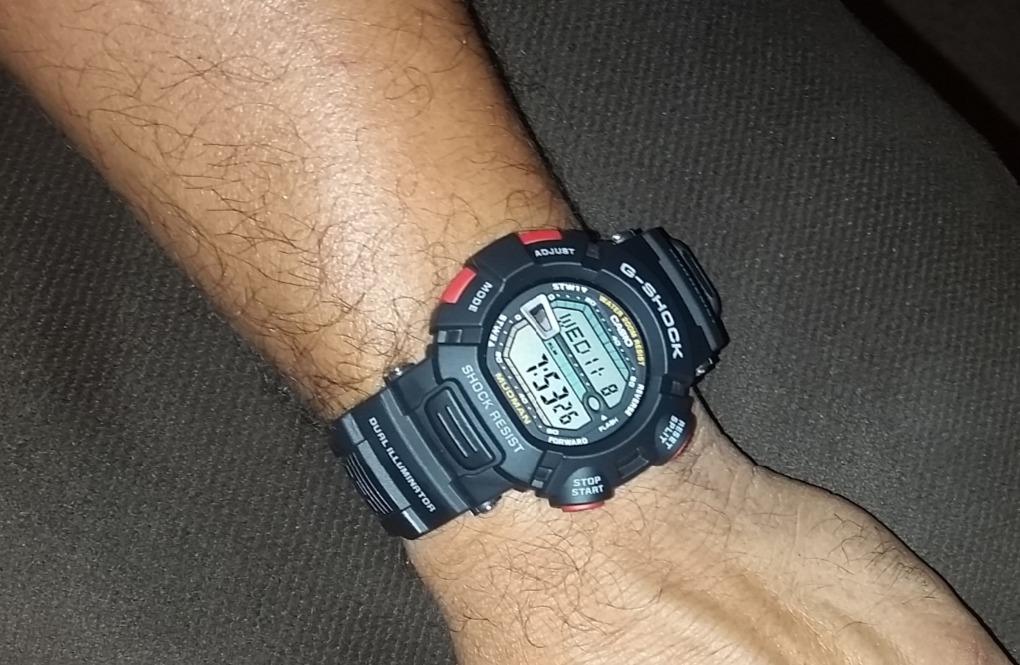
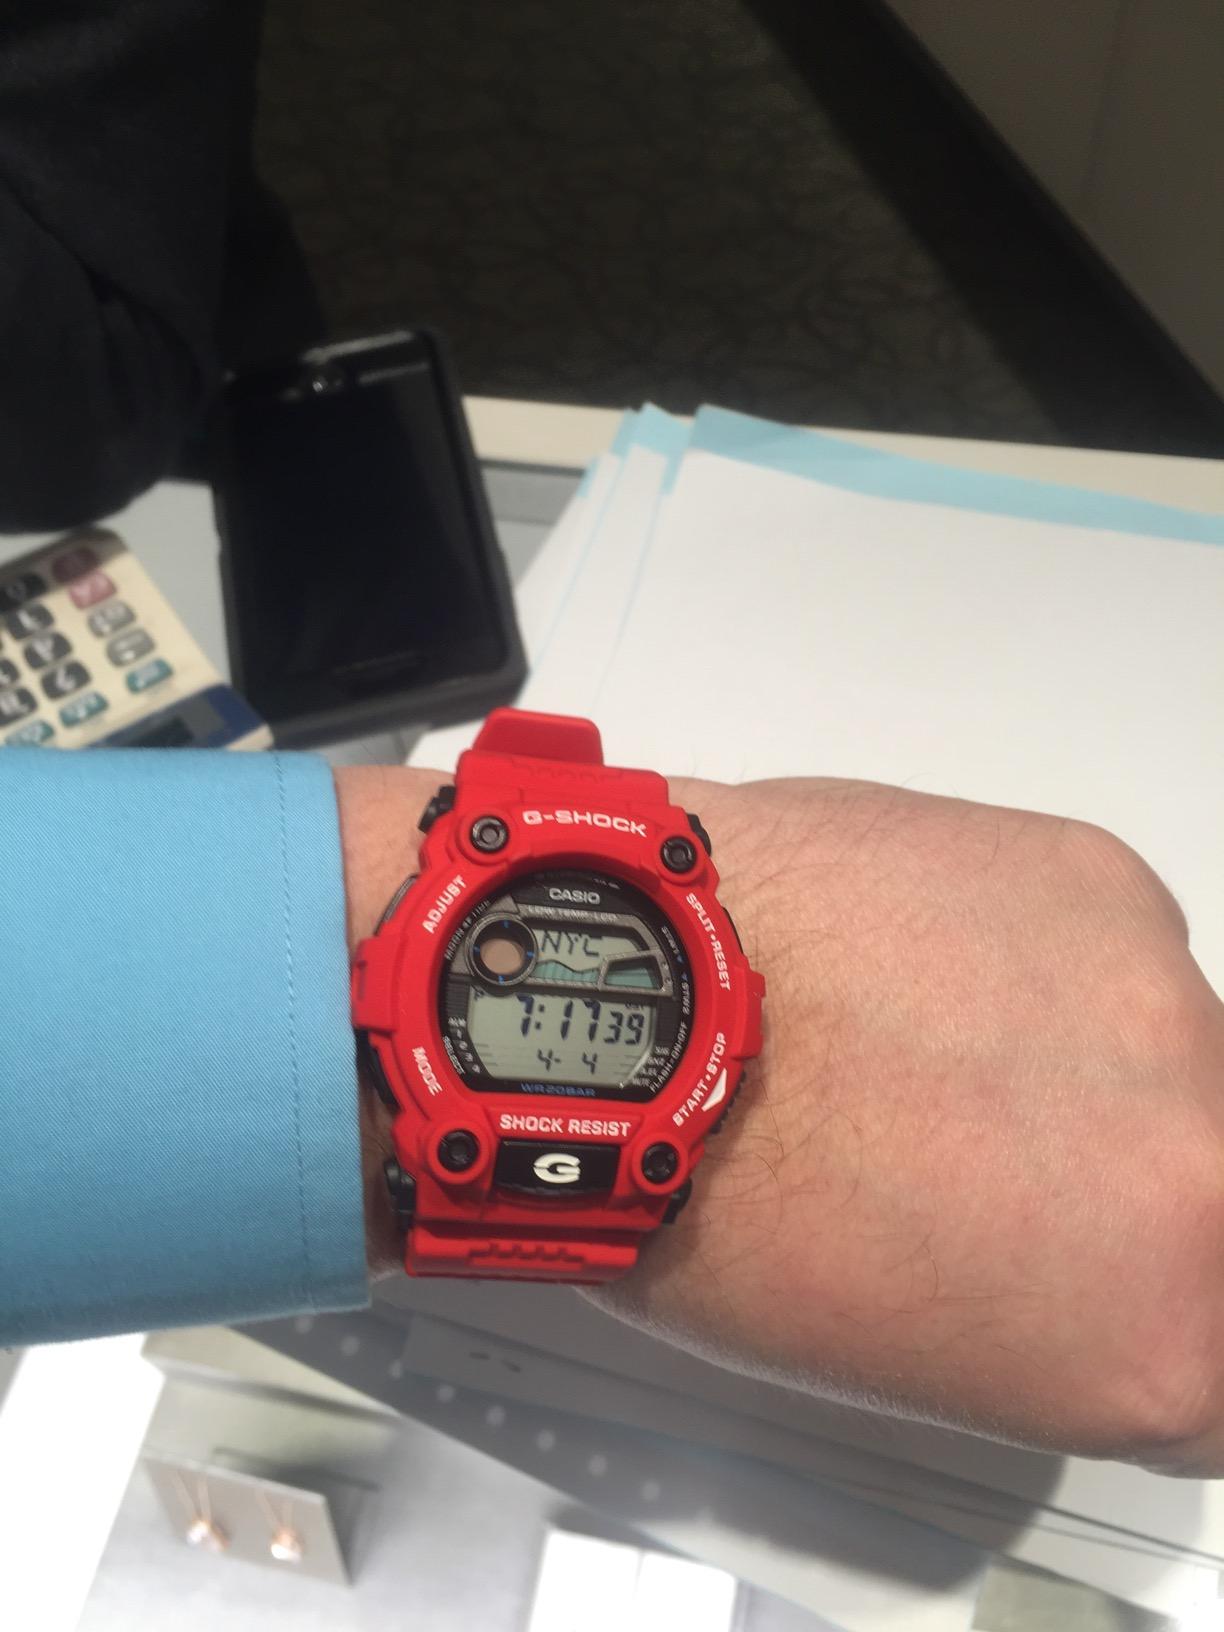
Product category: accessories_watch
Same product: no